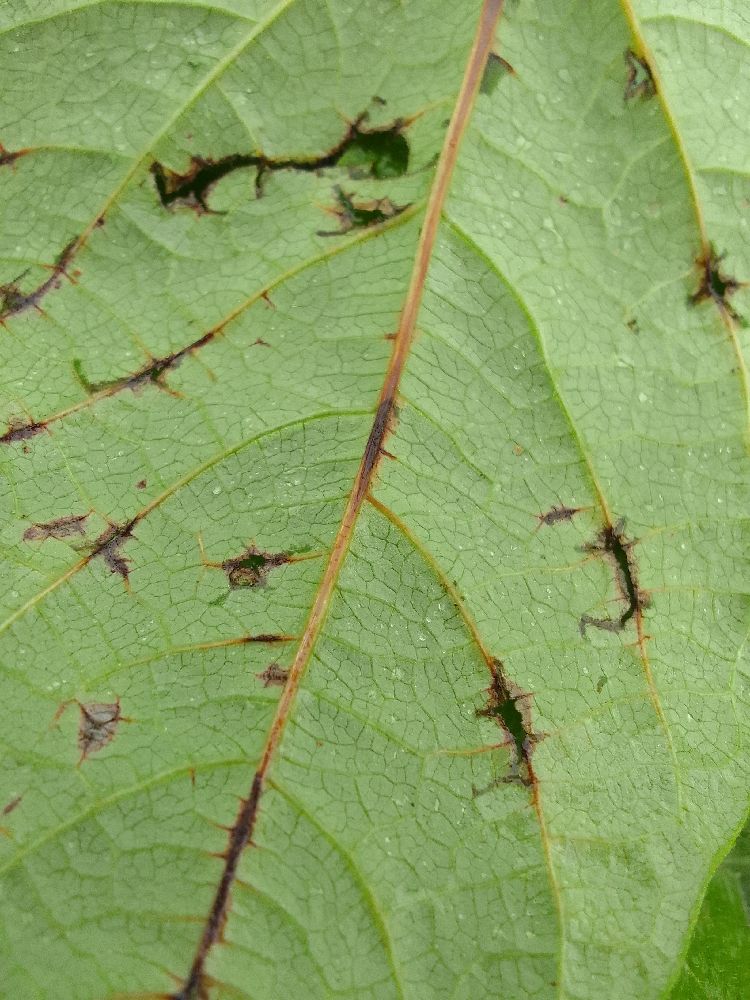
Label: anthracnose